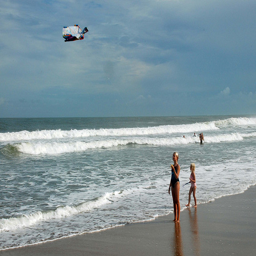
there is a woman on the beach holding a kite
Children stand at the edge of the surf as a kite flies overhead.
A mom and daughter flying a kite on a beach.
A woman is flying a kite while at the beach
A kite is handled by two girls on a beach.